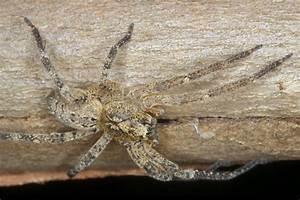
spider